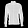
Label: Shirt